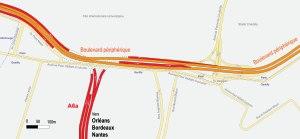
L'échangeur de l'autoroute A6a est un échangeur autoroutier situé sur le boulevard périphérique de la ville de Paris en France. Il permet le raccordement avec l'A6a.